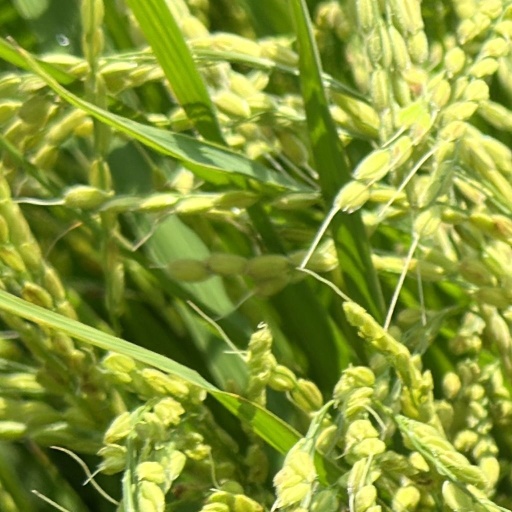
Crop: rice